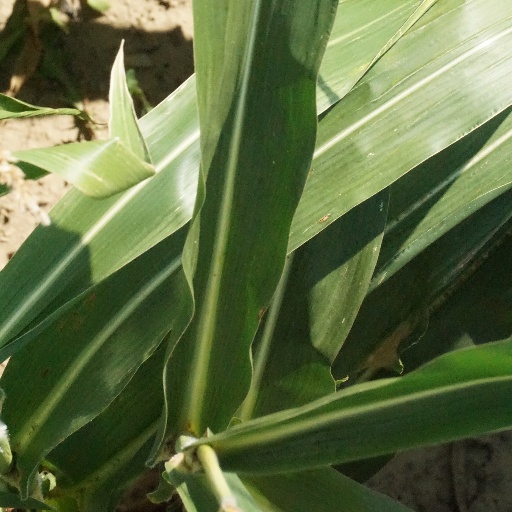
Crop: maize; corn